History of the Jews in Cuba

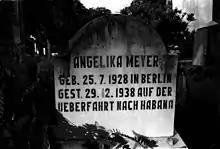
Grave of a Jewish girl at the Jewish Cemetery of Havana

Cuban Jewish history possibly begins in 1492 with the arrival of the second expedition of Christopher Columbus to the Americas. Columbus was accompanied on that voyage by interpreter Luis de Torres, who may have been a Jewish converso. Some Jews fleeing Portuguese-ruled Brazil in the 17th century settled in Cuba and despite inquisitions and persecutions, Jewish merchants based in Cuba engaged in flourishing international trade in the 17th and 18th centuries. However, the contemporary Jewish community does not represent a line of continuity with Jews who settled in Cuba in the 17th and 18th centuries. It began to form after Cuba gained independence from Spain following the Spanish–American War of 1898. At the end of the 19th century, American Jewish businessmen and war veterans began to settle on the island. They engaged in import and export as well as sugar and tobacco farming. In 1904, they founded Union Hebrew Congregation and in 1906 a Jewish cemetery was established. In the early 20th century, Sephardi Jewish immigrants from the Ottoman Empire began to arrive and in 1914, they established their own community organization, Union Hebrea Shevet Achim. Most of the Sephardi immigrants arrived poor and turned to peddling or managed to build small businesses.